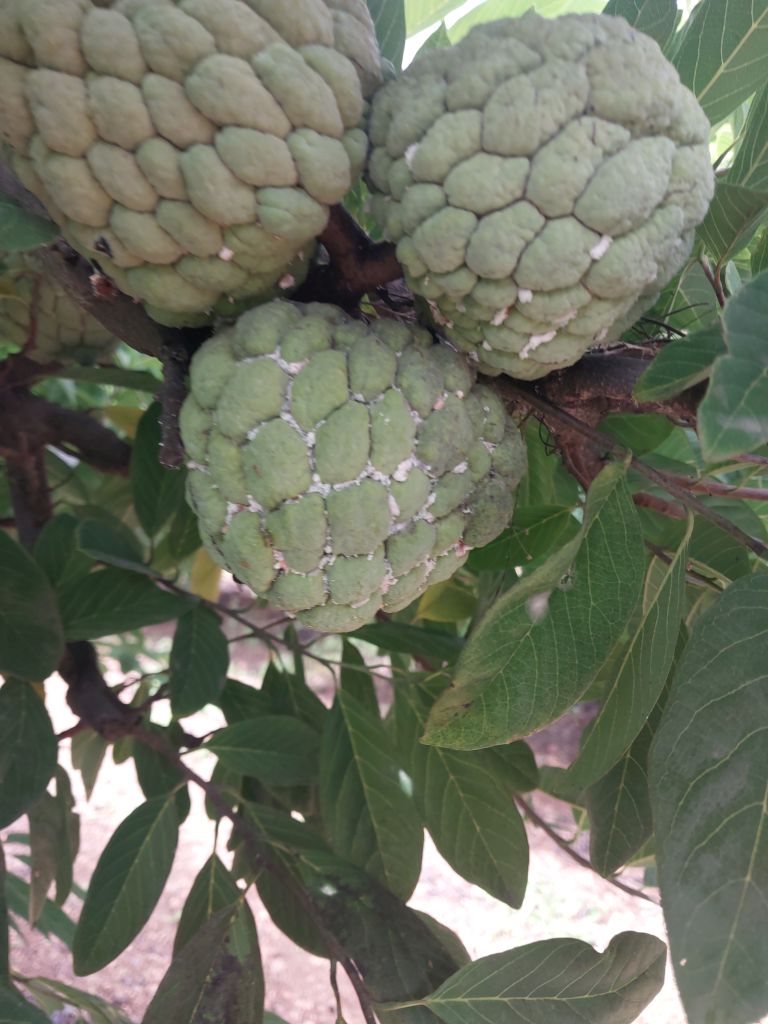
Disease label: Mealy Bug